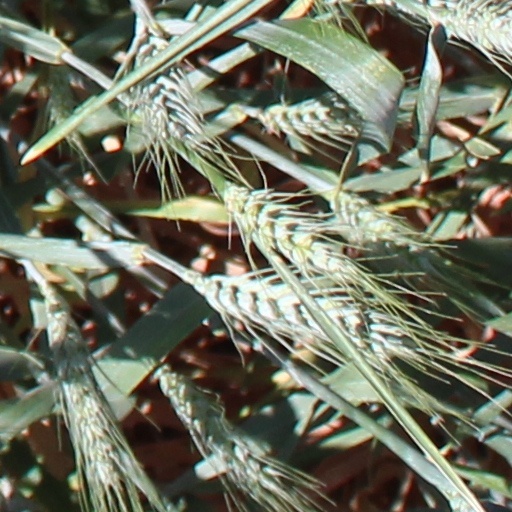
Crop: wheat